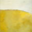
Label: plain